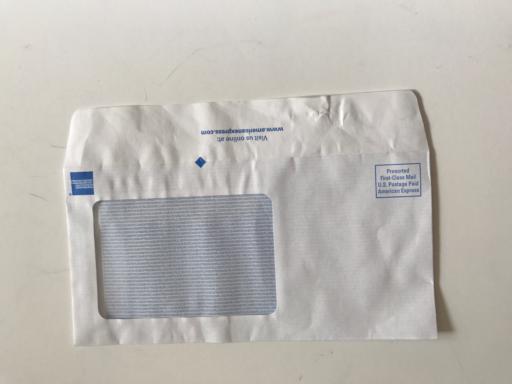
Label: paper